Wilson Irvine

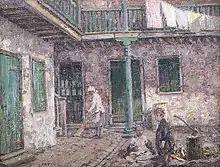
"French Quarter Courtyard", c. 1927-1928

While developing his career in Chicago, Irvine frequently headed east, painting in Massachusetts, Connecticut, and elsewhere in New England — as early as 1906, he exhibited New England scenes at the Art Institute. He also took working vacations elsewhere in the Eastern U.S., including to Virginia and New Orleans.